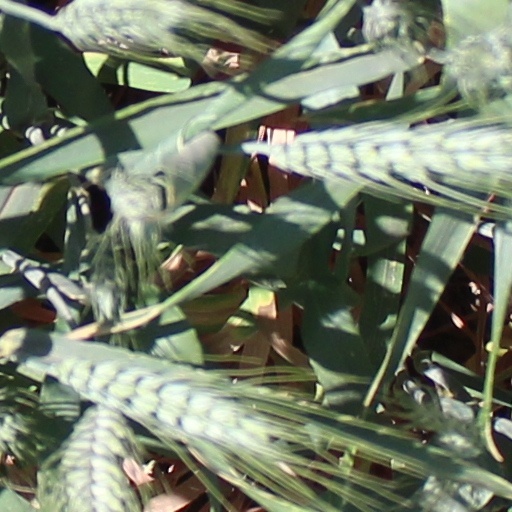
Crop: wheat